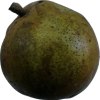
Label: pear